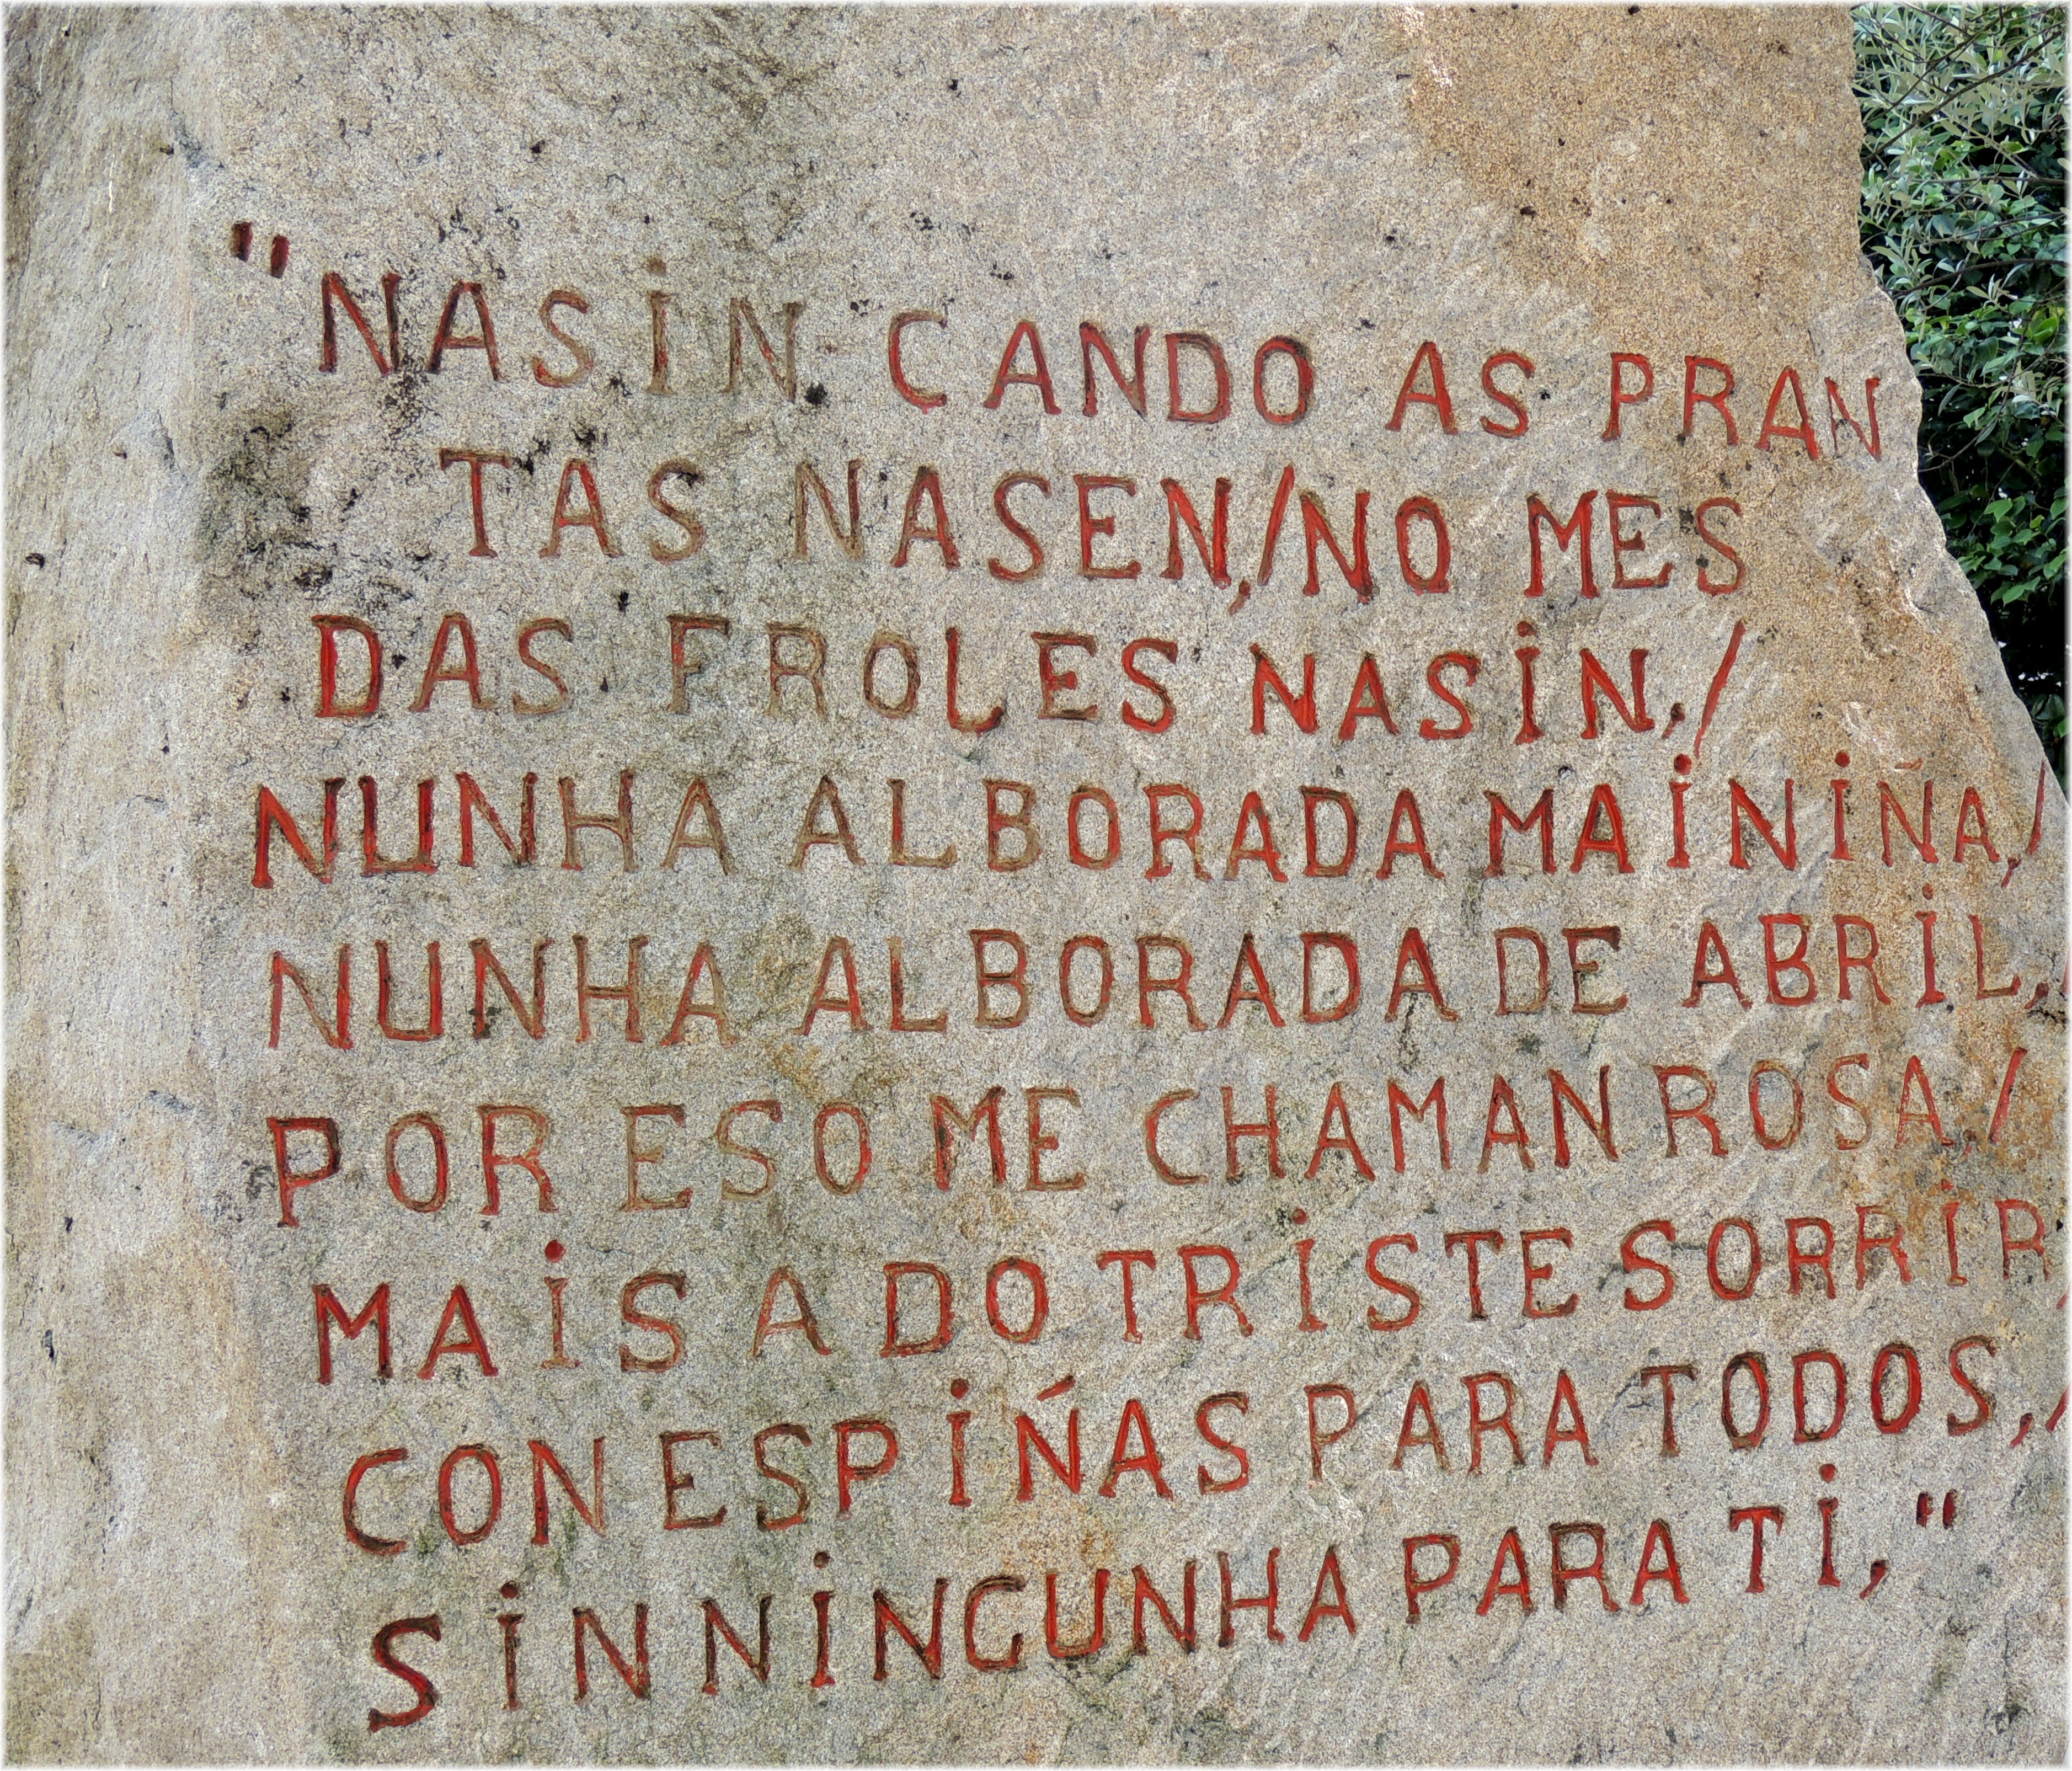
font, grave, memorial, text, headstone, stele, ancient history, commemorative plaque